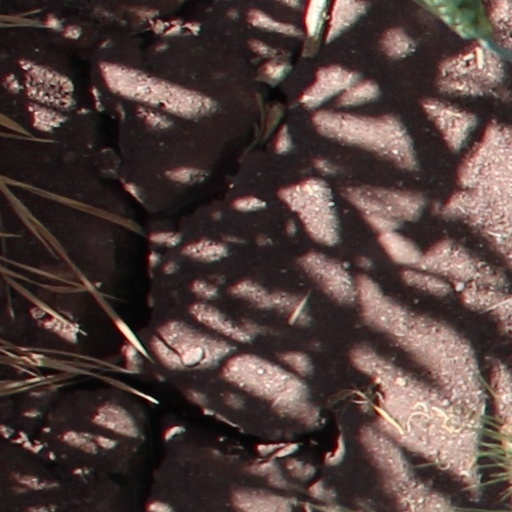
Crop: wheat